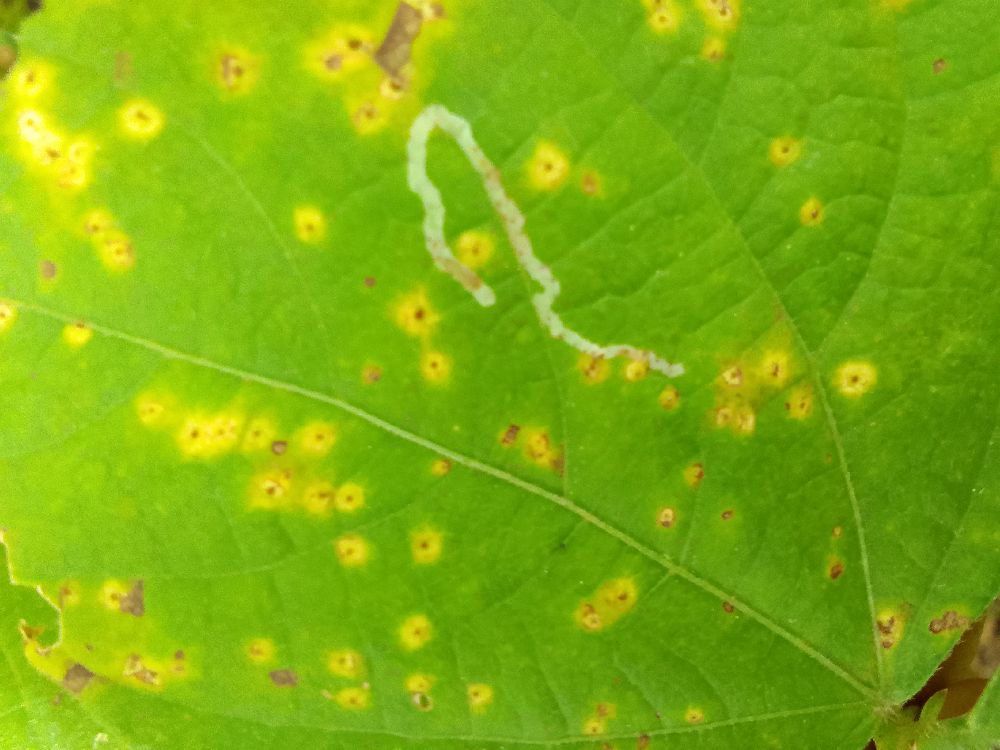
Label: rust